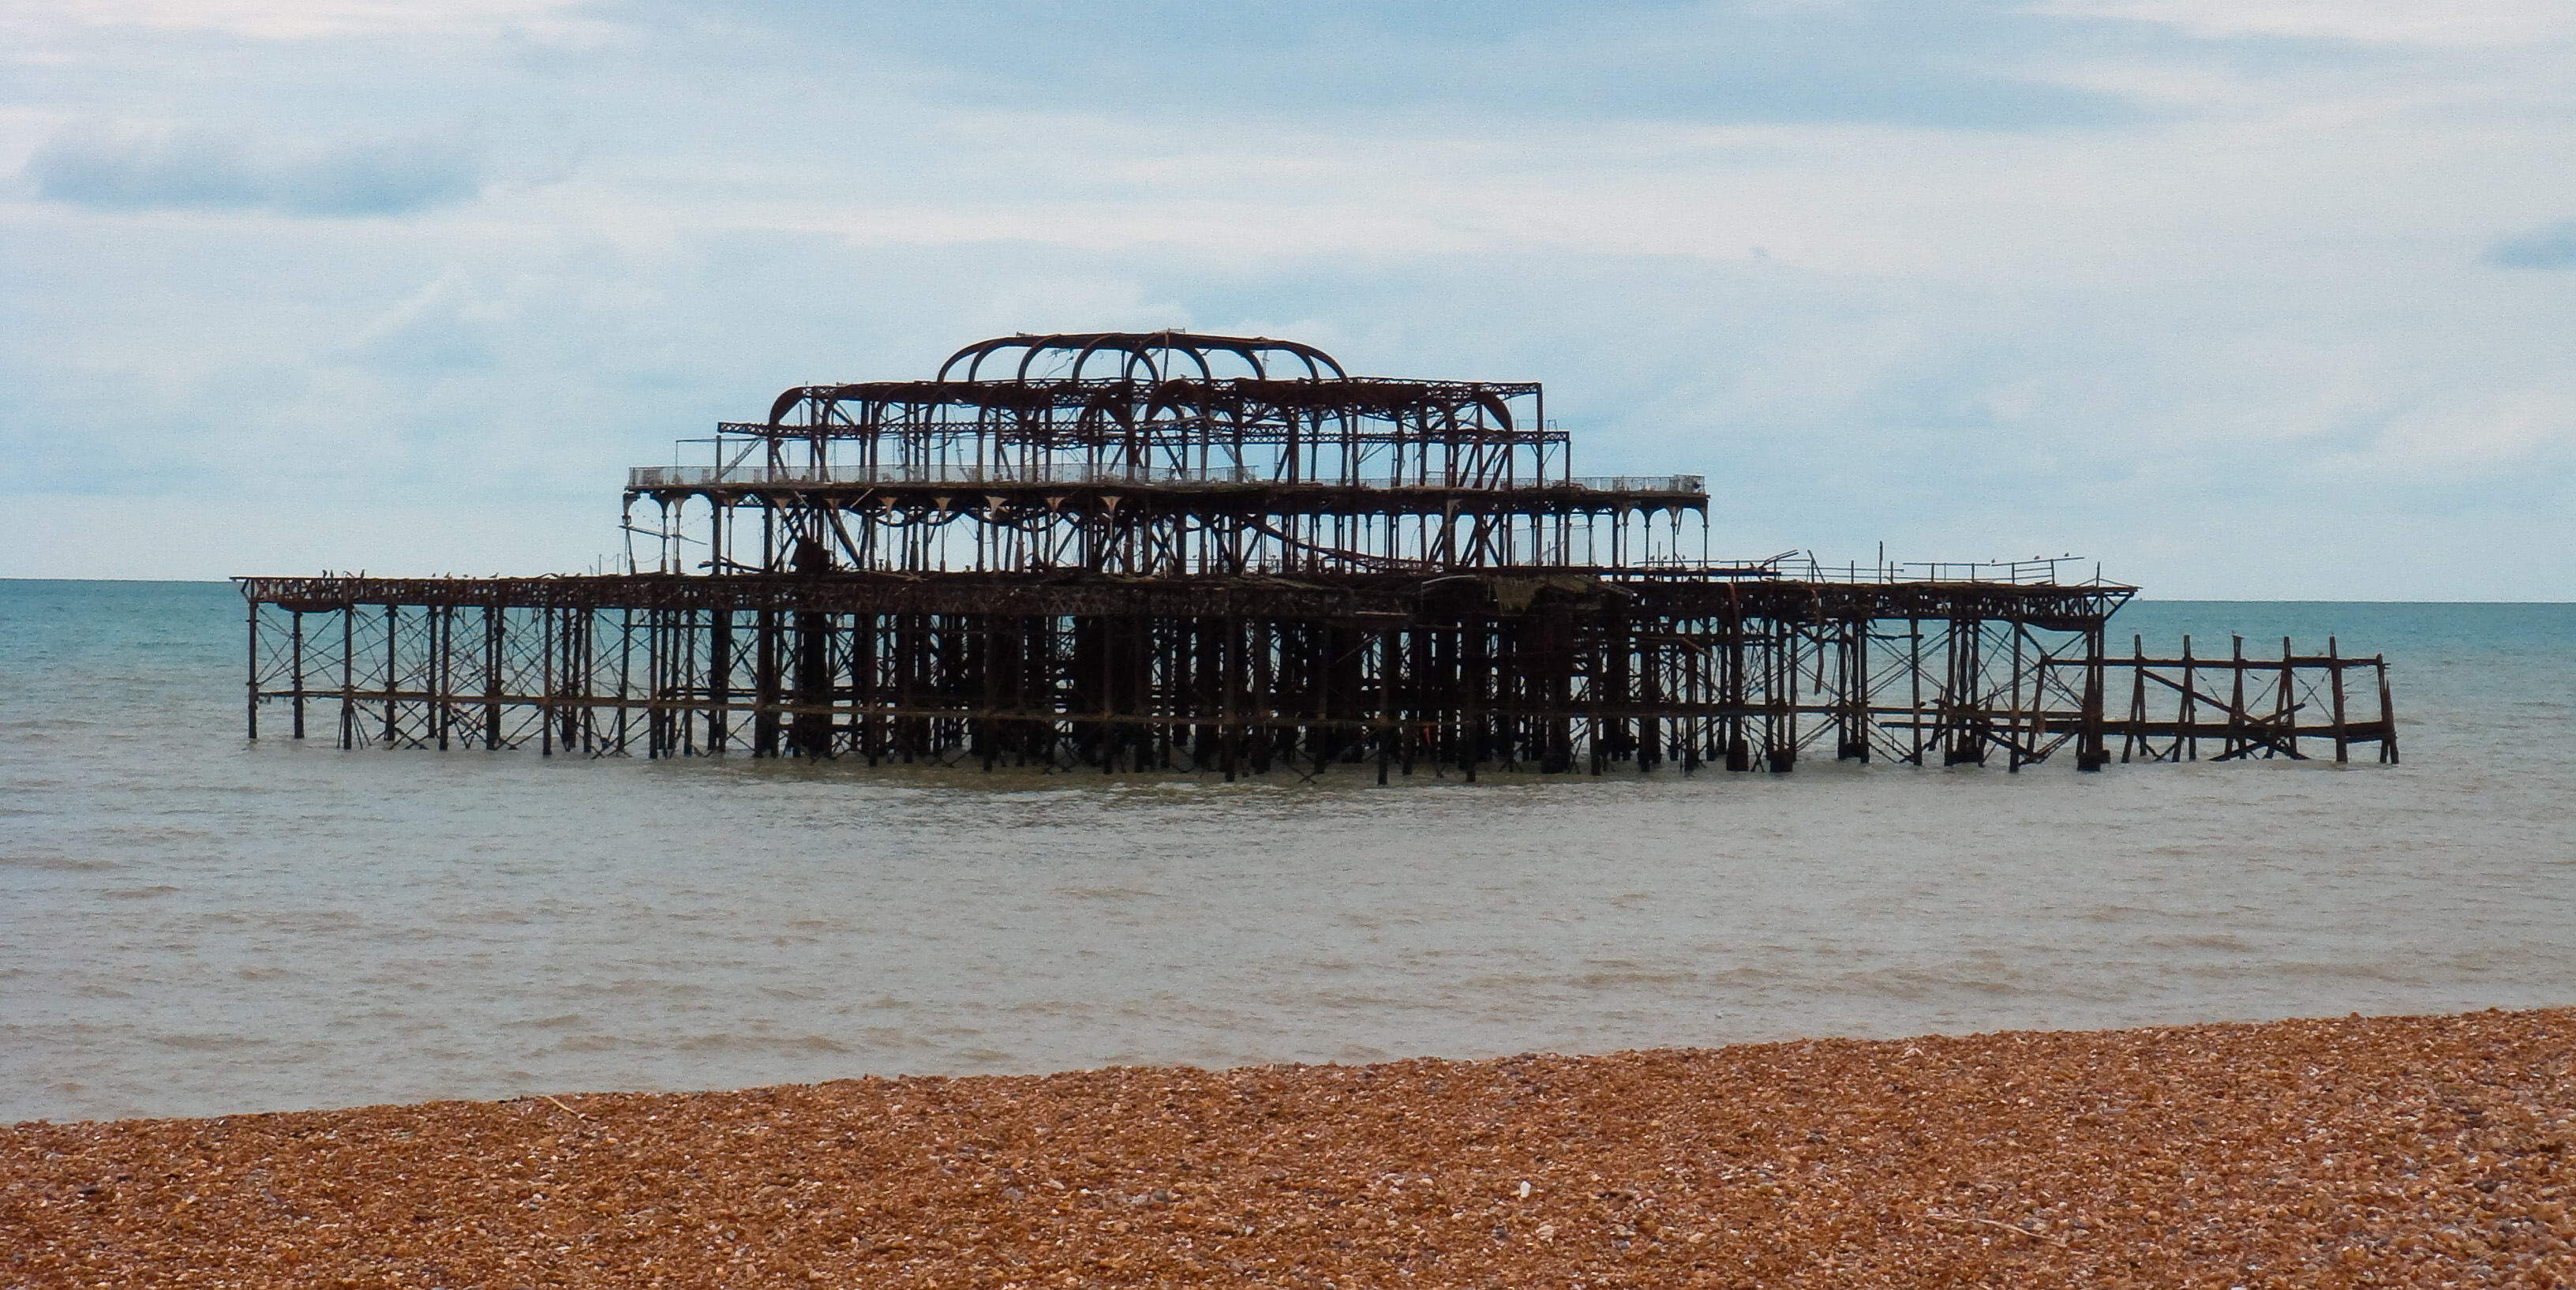
beach, sea, coast, water, sand, ocean, horizon, boardwalk, shore, wave, pier, walkway, vacation, broken, disrepair, bay, body of water, breakwater, sussex, rundown, nonbuilding structure